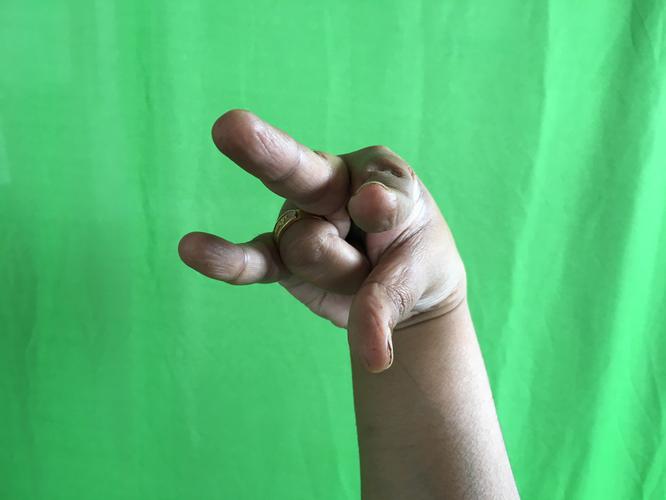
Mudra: Kangulam
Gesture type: single_hand